Eric Hargan

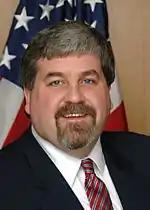
Hargan's HHS portrait during the George W. Bush administration

From 1997 to 2003, Hargan was a partner in the Chicago headquarters of the law firm of Winston & Strawn, where he specialized in corporate law, particularly mergers and acquisitions, securities, and venture capital transactions.